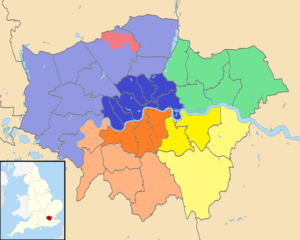
Historique de la formation du Grand Londres
Le Grand Londres est une subdivision administrative anglaise créée en 1965 pour administrer la région de la capitale britannique dont les 8 600 000 habitants en 2015 regroupent 82 % de la population de l'aire urbaine de Londres et environ 60 % de celle de l'aire métropolitaine de Londres. Son territoire, qui s'étend sur 1 572 kilomètres carrés, équivaut également depuis 1994 à une région d'Angleterre appelée « Londres », et depuis 1999 à la circonscription de Londres au Parlement européen.
Le comté de Londres est un ancien comté administratif et traditionnel d'Angleterre bordé par le Middlesex au nord et à l'ouest, l'Essex au nord-est, le Kent au sud-est et le Surrey au sud. Il existe de 1889 à 1965 et a été remplacé par le Grand Londres.
Le Middlesex est un ancien comté traditionnel d'Angleterre. Il a le statut de comté administratif de 1889 à 1965, ancienne subdivision administrative d'Angleterre. La capitale en est alors Brentford. Il est aussi abrégé Middx.